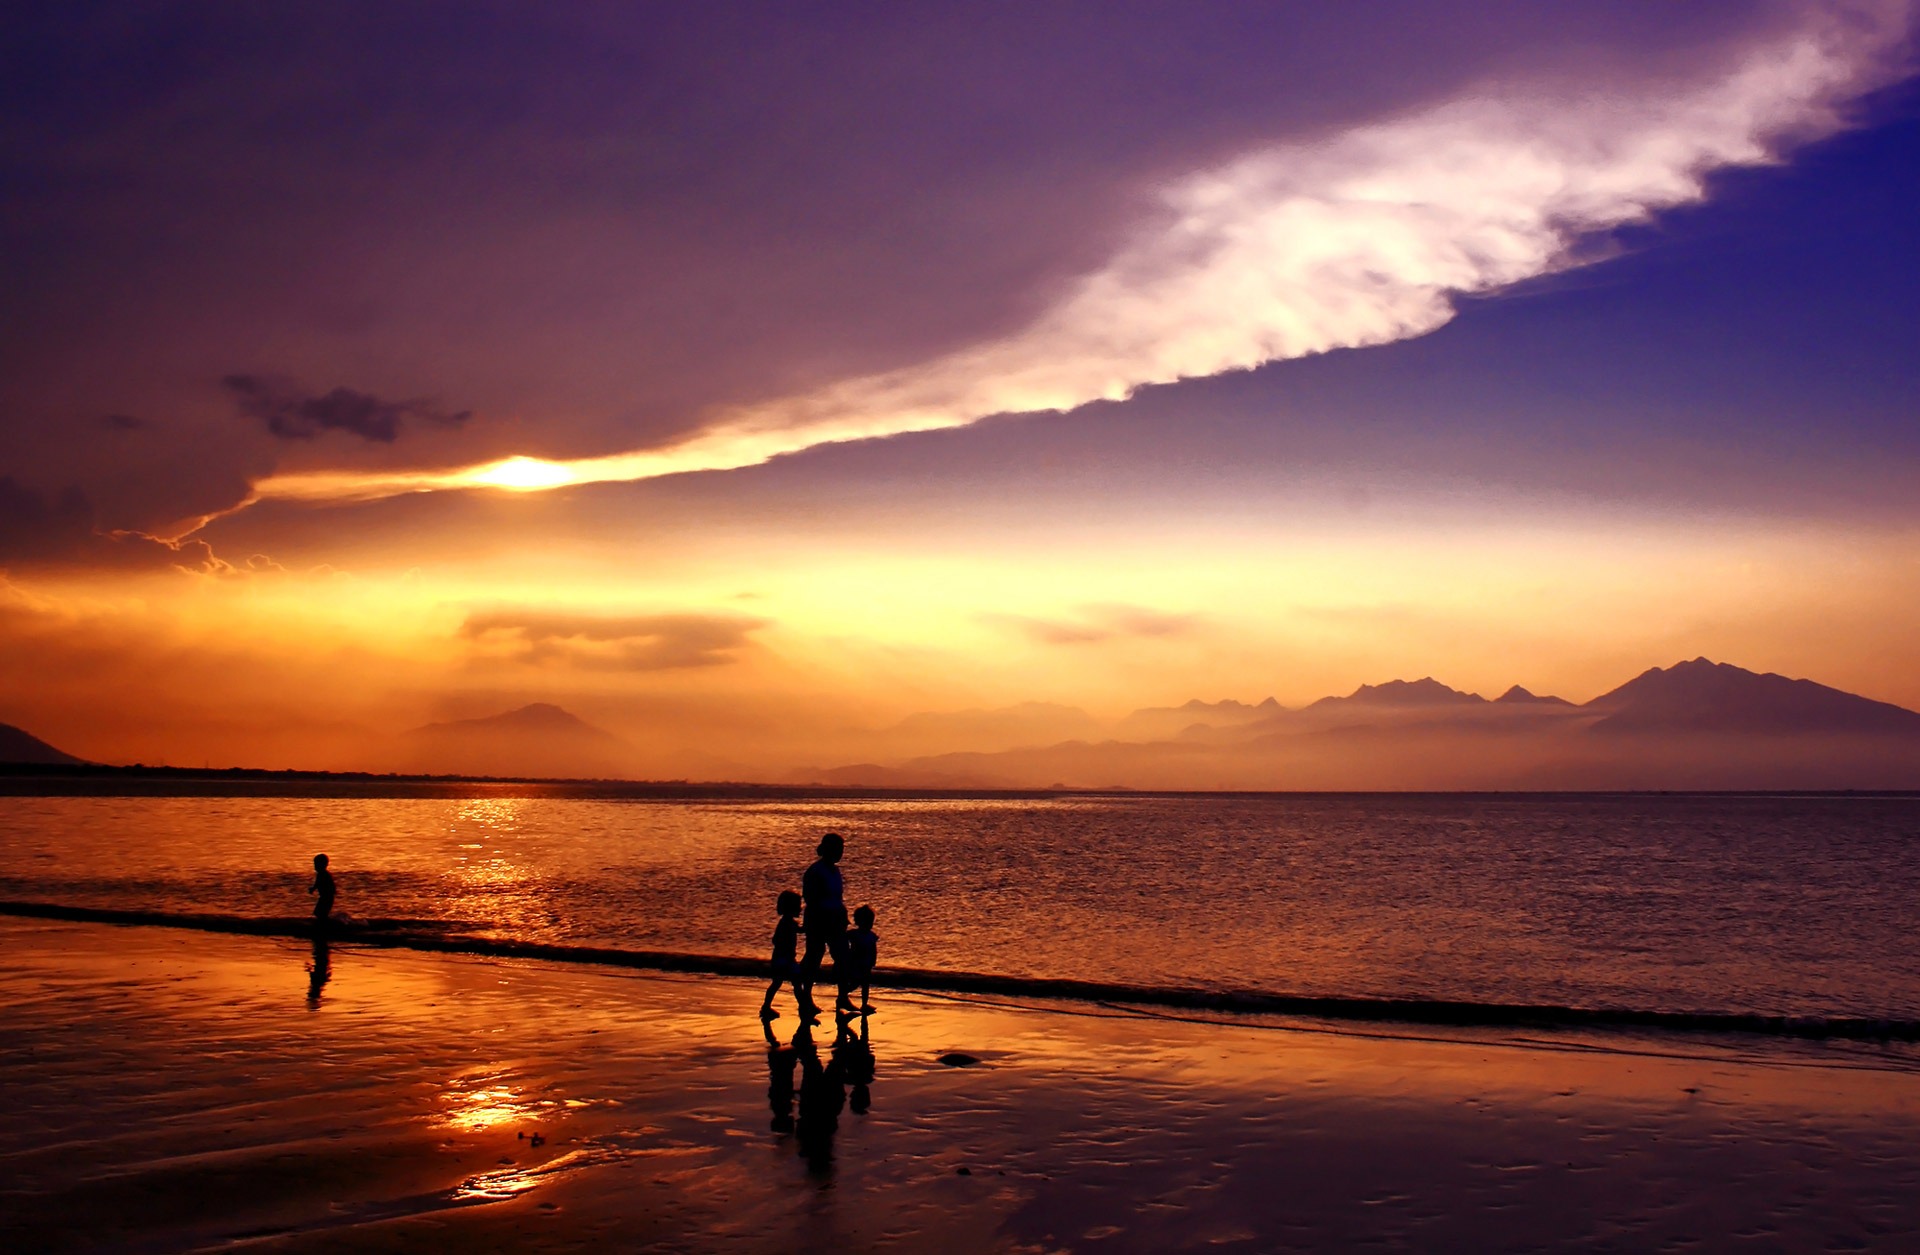
beach, sea, coast, ocean, horizon, cloud, sky, sun, sunrise, sunset, sunlight, morning, shore, wave, dawn, dusk, evening, sundown, vietnam, afterglow, wind wave, da nang bay, danang city